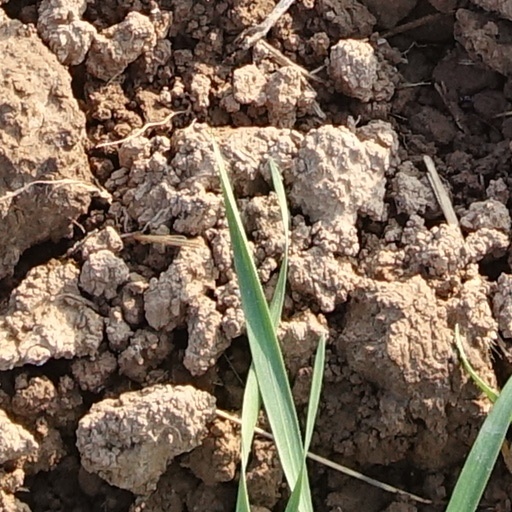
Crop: wheat